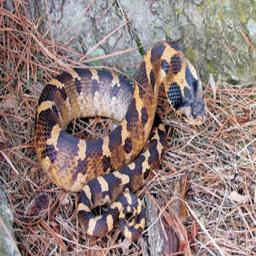
Animal: snakes